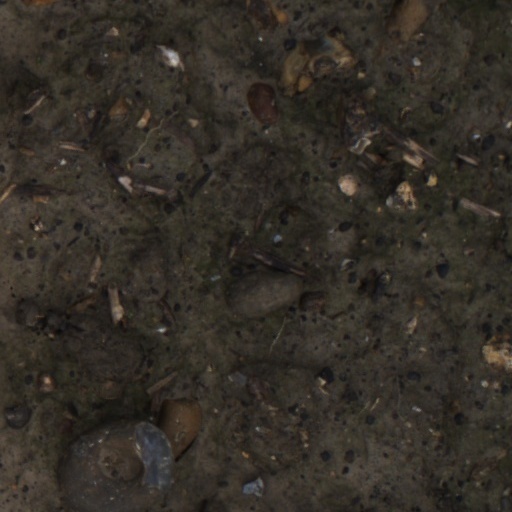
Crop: wheat